Rail transport in China

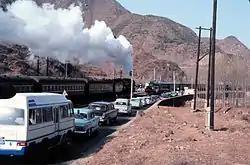
A steam locomotive and a diesel locomotive near the Badaling Great Wall in Beijing in 1979.

After the establishment of the People's Republic of China, the new government under Mao Zedong invested heavily in the railway network. The Ministry of Railway's railroad building was important in China's national industrialization campaigns, mass mobilization, and military logistics. Academic Elisabeth Köll writes that during the Mao era, the Ministry's railways "represented the speed, economic efficiency, punctuality, discipline, technological advances, professionalism, dedication, and heroism necessary to promote the ideals of the party and the government at large."